Guitar chord

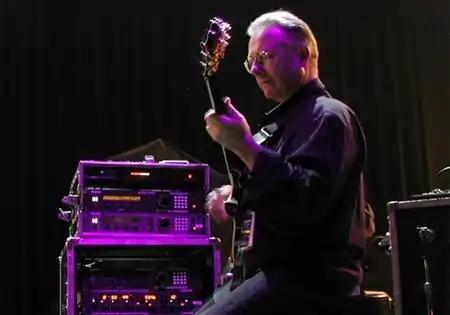
Disliking the sound of thirds (in equal-temperament tuning), Robert Fripp builds chords with perfect intervals in his new standard tuning.

When playing seventh chords, guitarists often play only a subset of notes from the chord. The fifth is often omitted. When a guitar is accompanied by a bass, the guitarist may omit the bass note from a chord. As discussed earlier, the third of a triad is doubled to emphasize its major or minor quality; similarly, the third of a seventh is doubled to emphasize its major or minor quality. The most frequent seventh is the dominant seventh; the minor, half-diminished, and major sevenths are also popular.